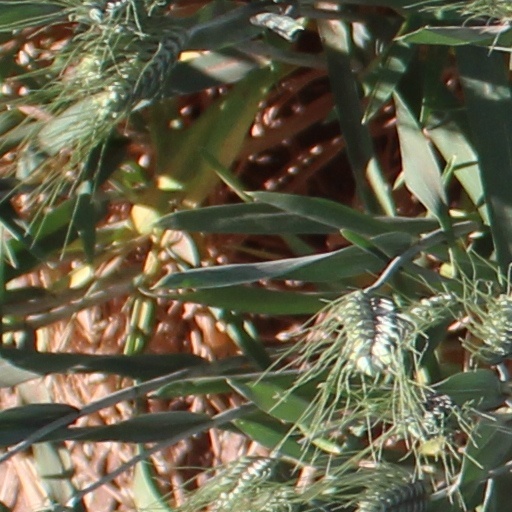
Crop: wheat